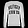
Label: Pullover